Vincent Rattez

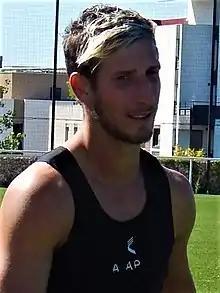

Vincent Rattez (born 24 March 1992) is a French rugby union player who plays the regular position of wing and he currently plays for Lyon and the France national team.